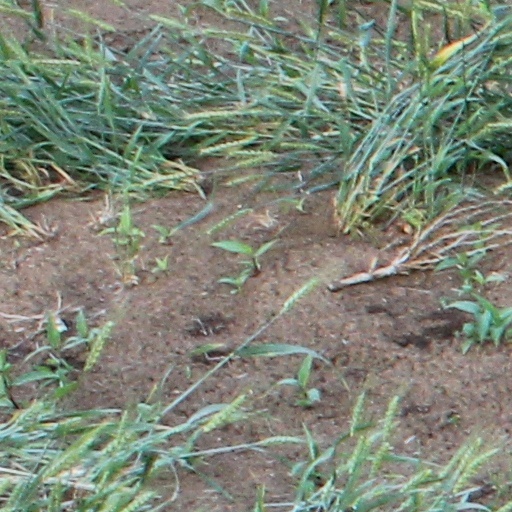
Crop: wheat